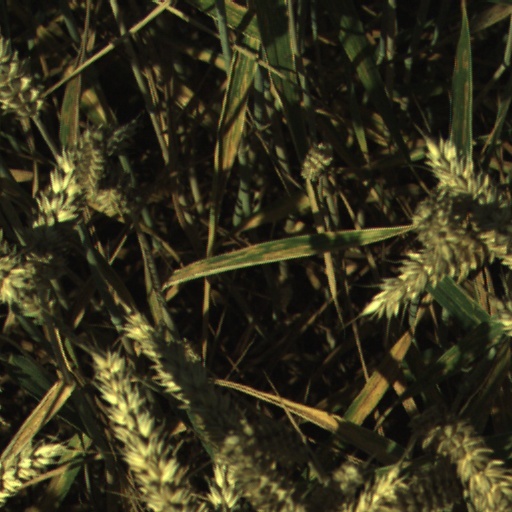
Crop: wheat